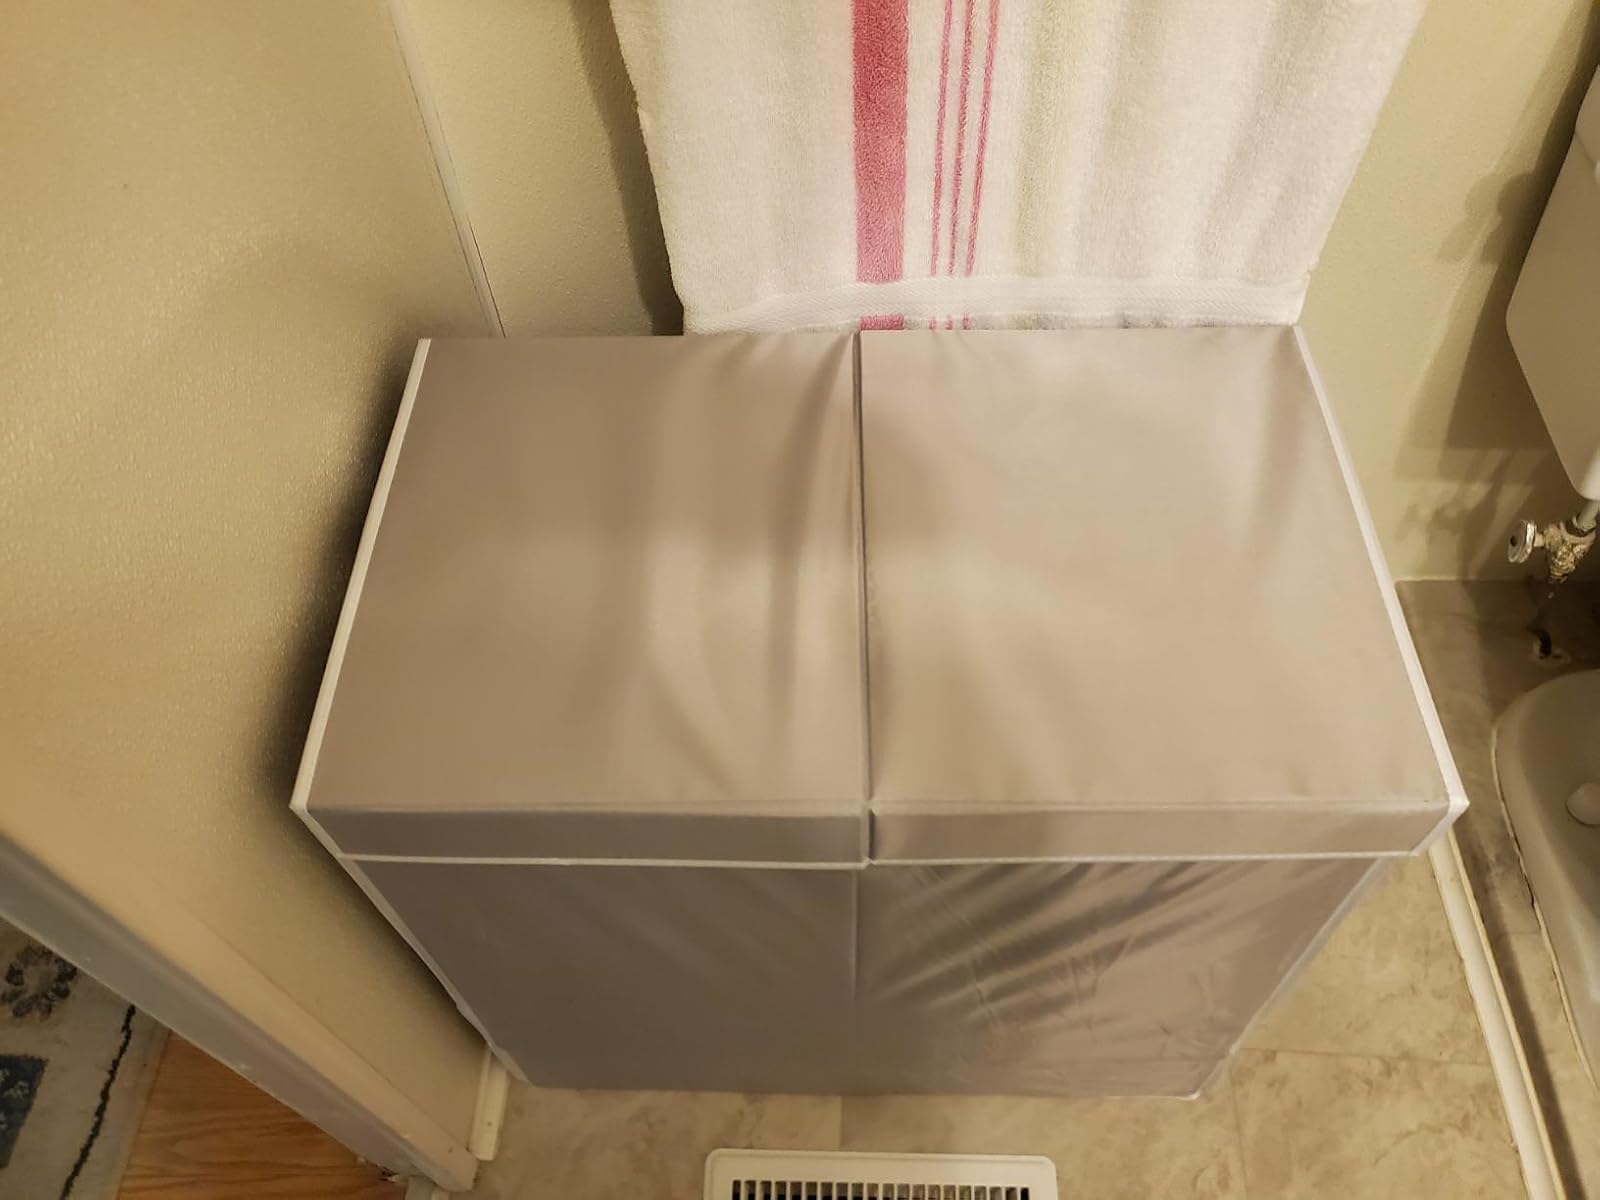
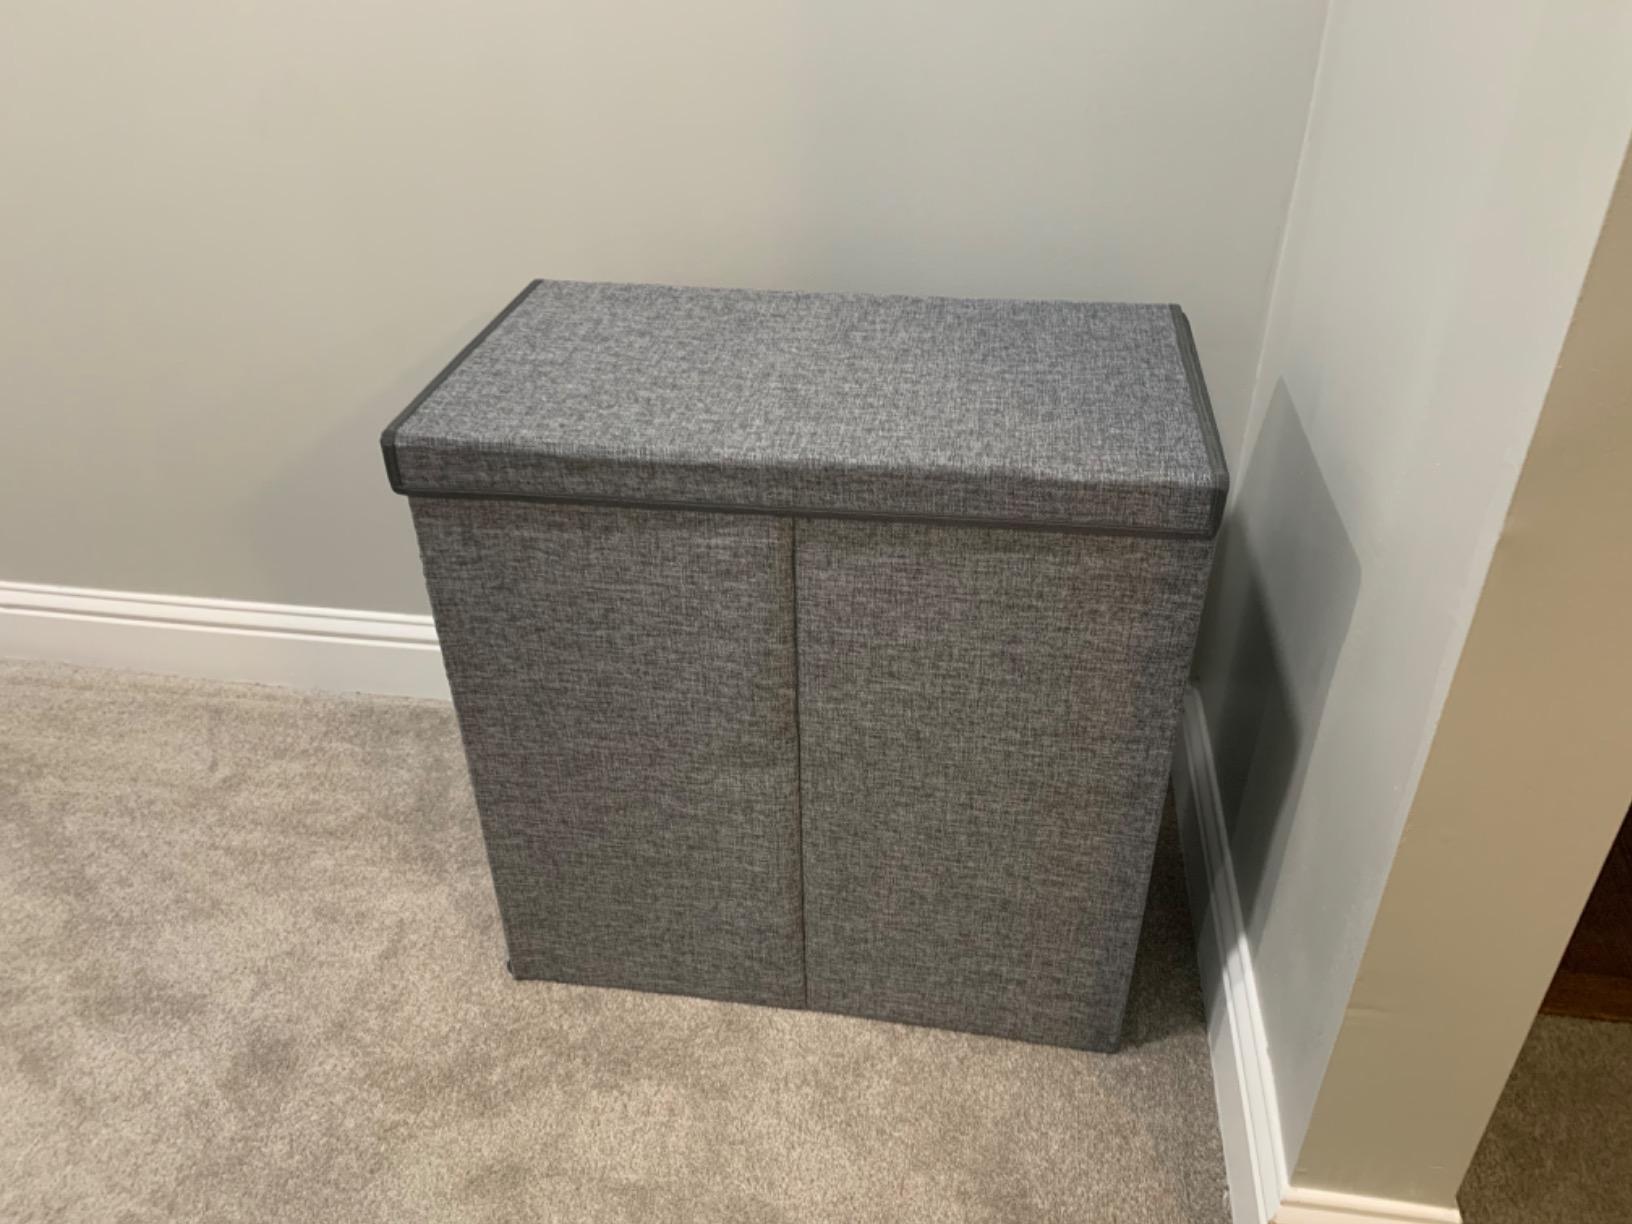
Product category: items_hamper
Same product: no